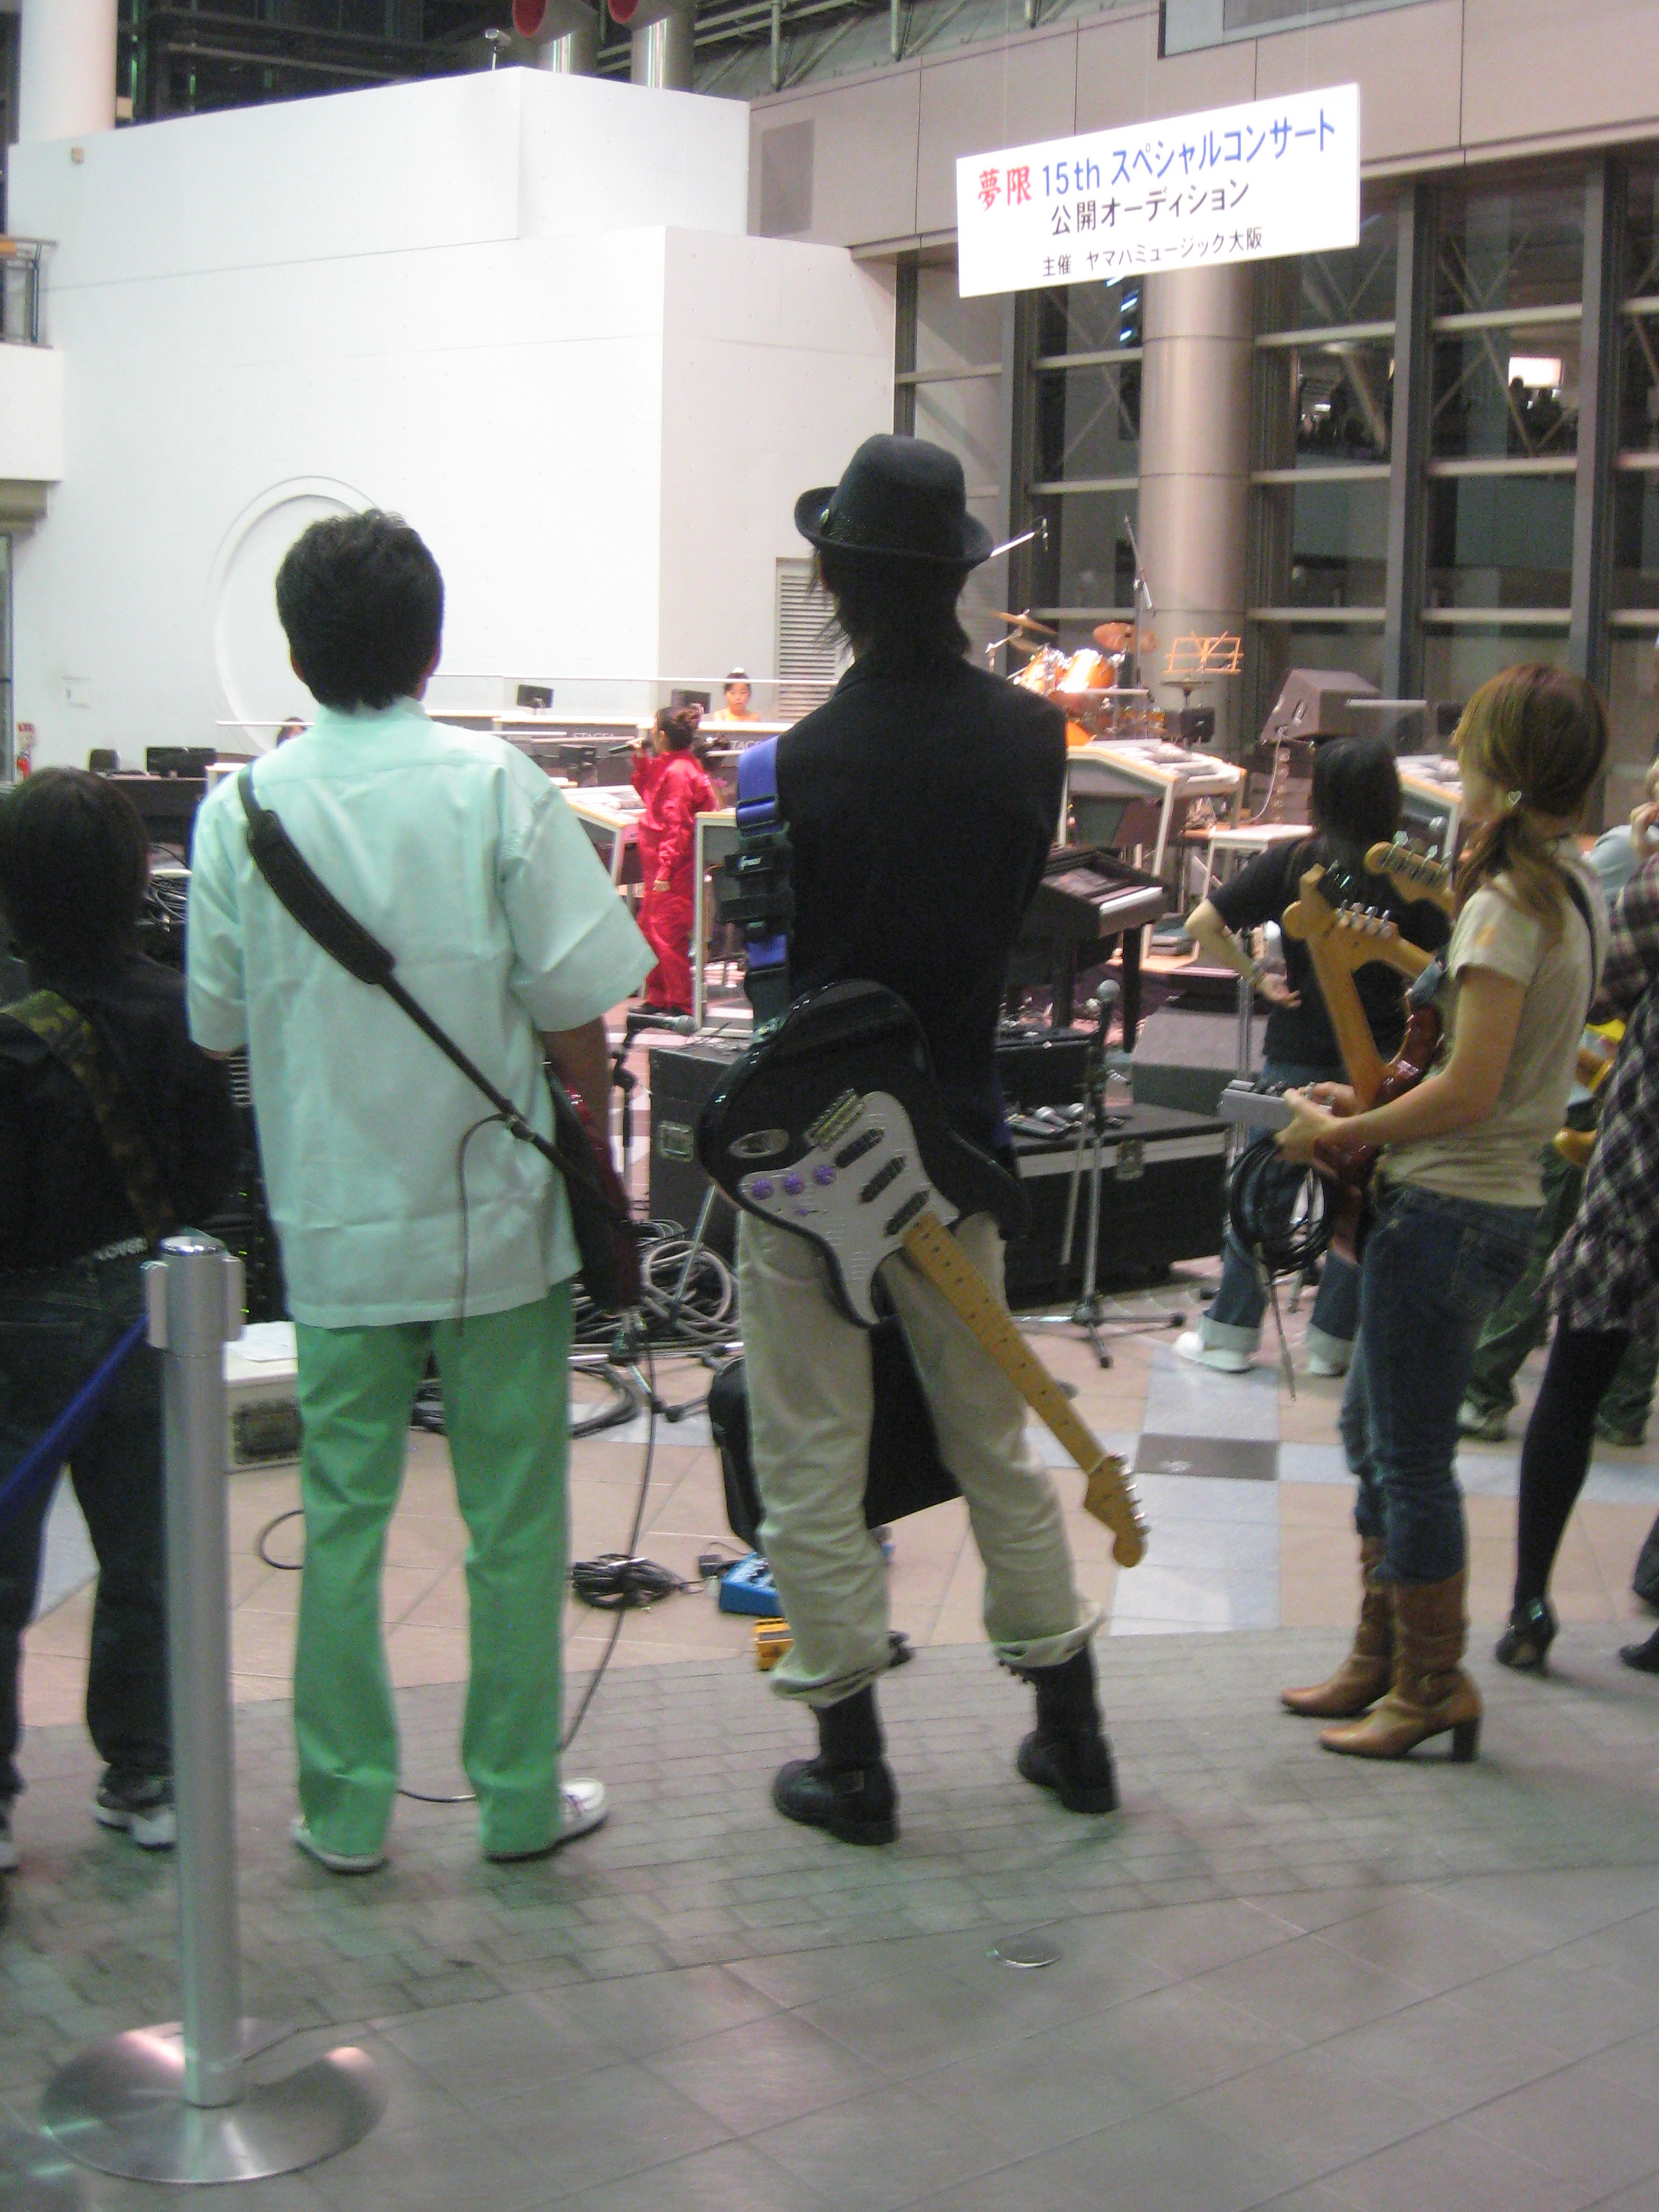
clothing, japan, costume, kobe